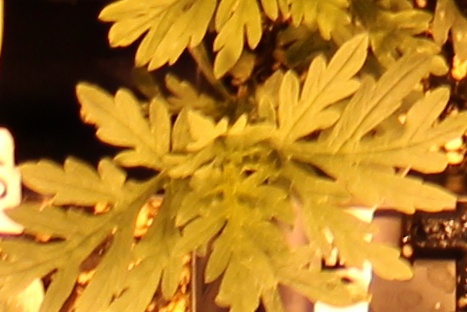
Label: Ragweed